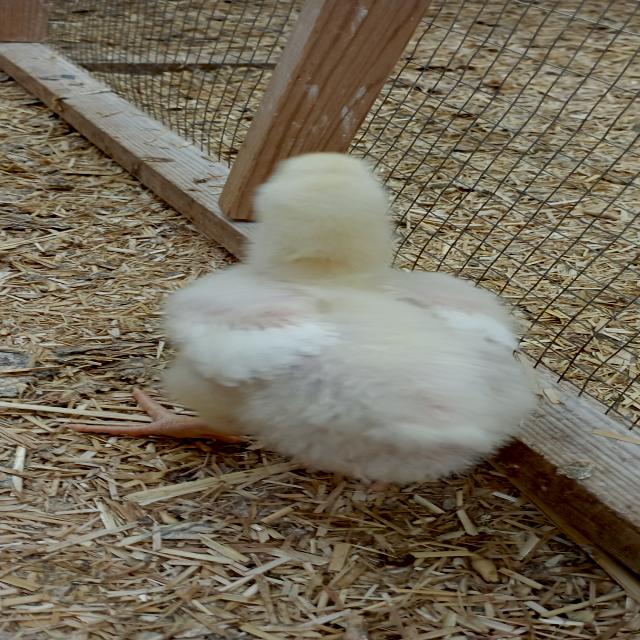
Weight: 334 g